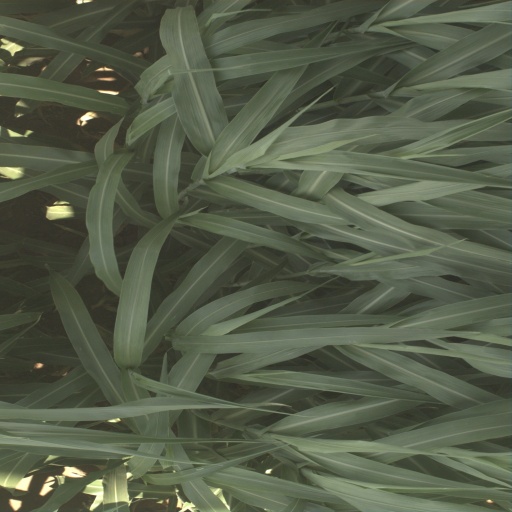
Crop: sorghum